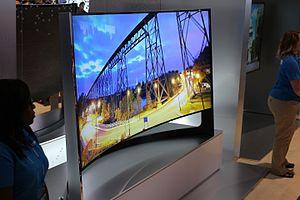
La télévision est un ensemble de techniques destinées à émettre et recevoir des séquences audiovisuelles, appelées programme télévisé. Le contenu de ces programmes peut être décrit selon des procédés analogiques ou numériques tandis que leur transmission peut se faire par ondes radioélectriques ou par réseau câblé.